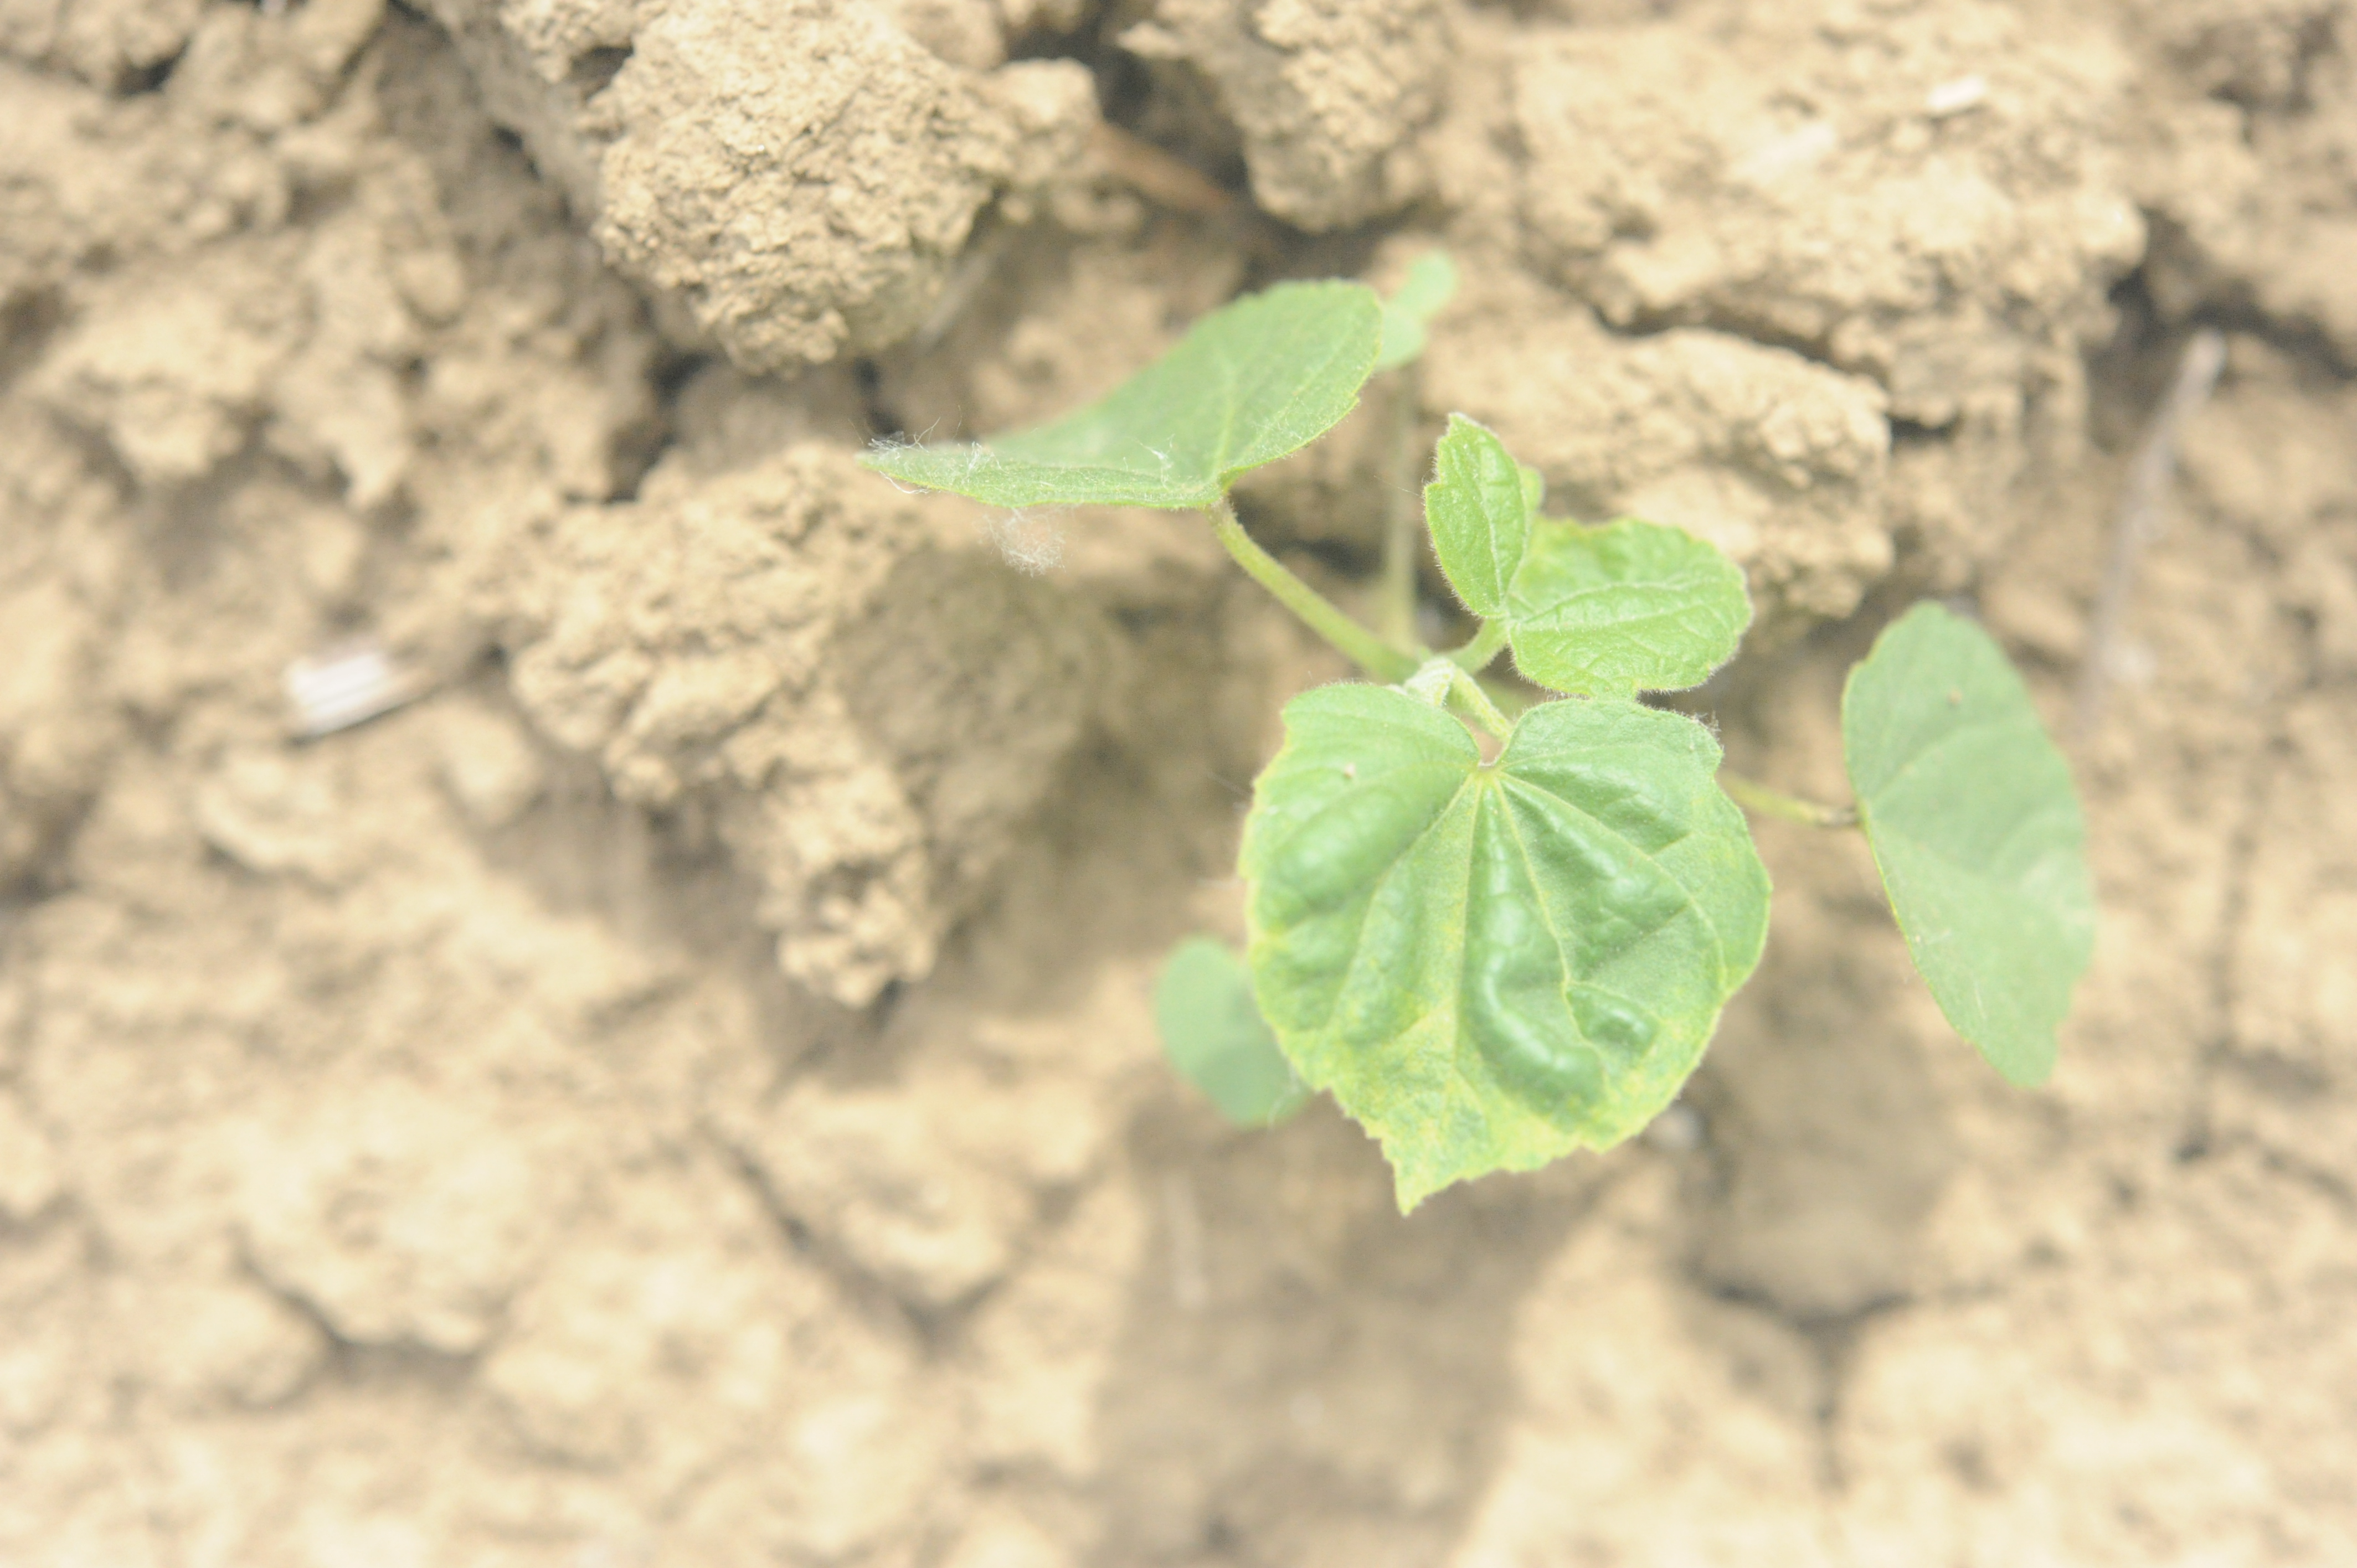
Label: velvet_leaf